Penngrove, California

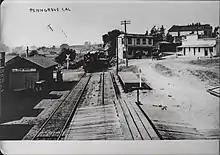
Early photograph of the original "Penn Grove" railroad station in downtown Penngrove

Ruth Anderson, the famous "Bell-Lady" of Penngrove (who lived on the site of the old schoolhouse on Oak Street), recalls,